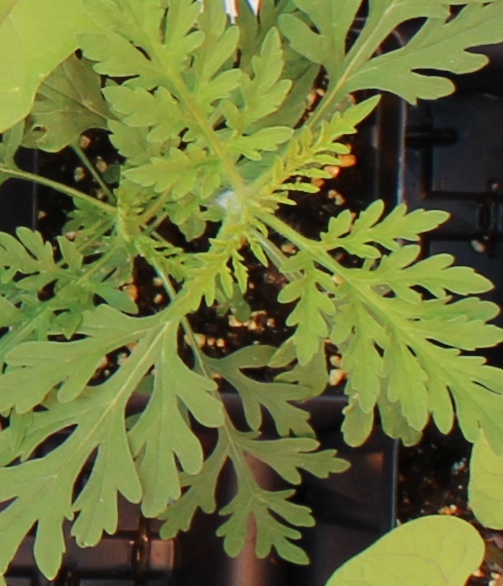
Label: Ragweed